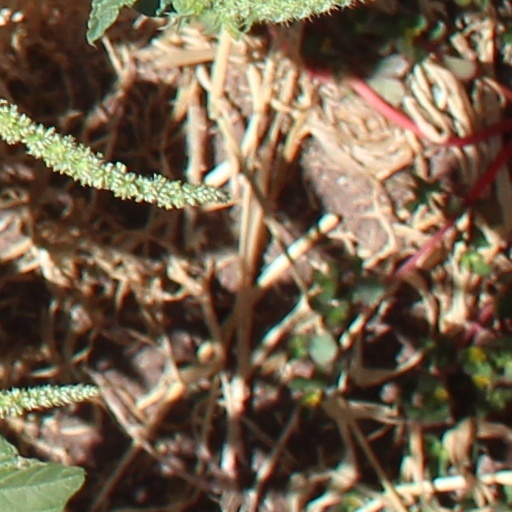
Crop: wheat